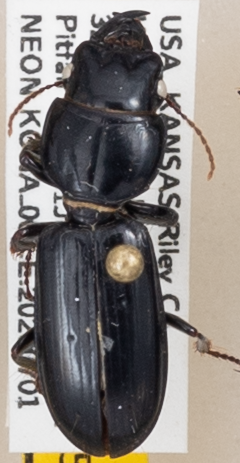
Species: Scarites vicinus
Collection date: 2020-07-01
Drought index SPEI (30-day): -0.674
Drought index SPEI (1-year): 0.786
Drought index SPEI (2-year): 1.85